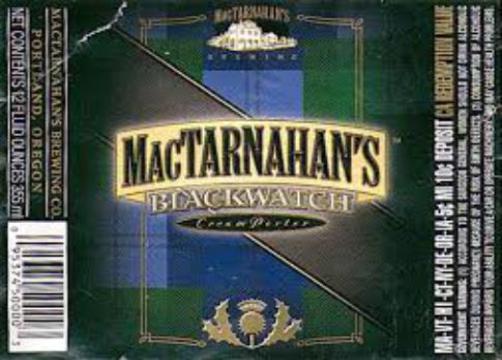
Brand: mactarnahan's
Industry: Food